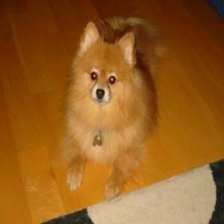
Species: dog
Breed: pomeranian